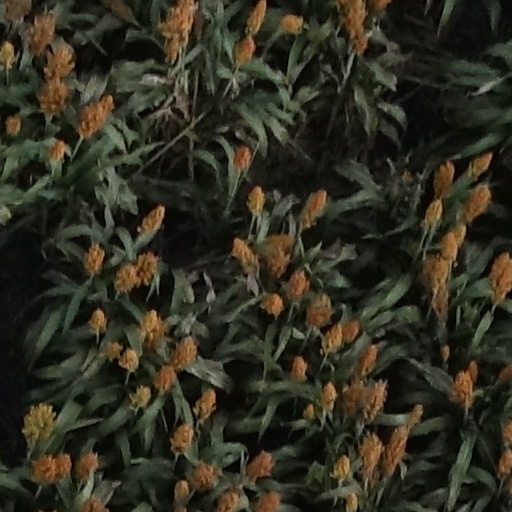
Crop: sorghum